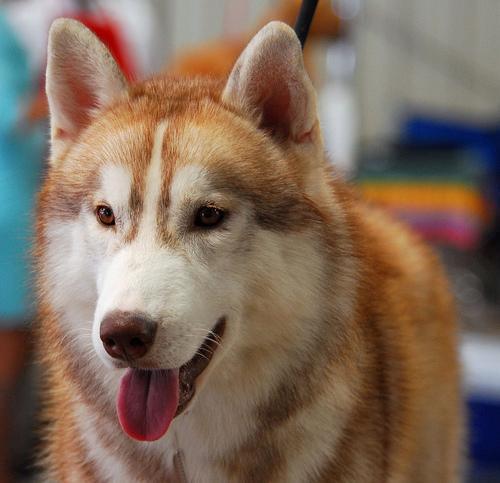
Eskimo_dog